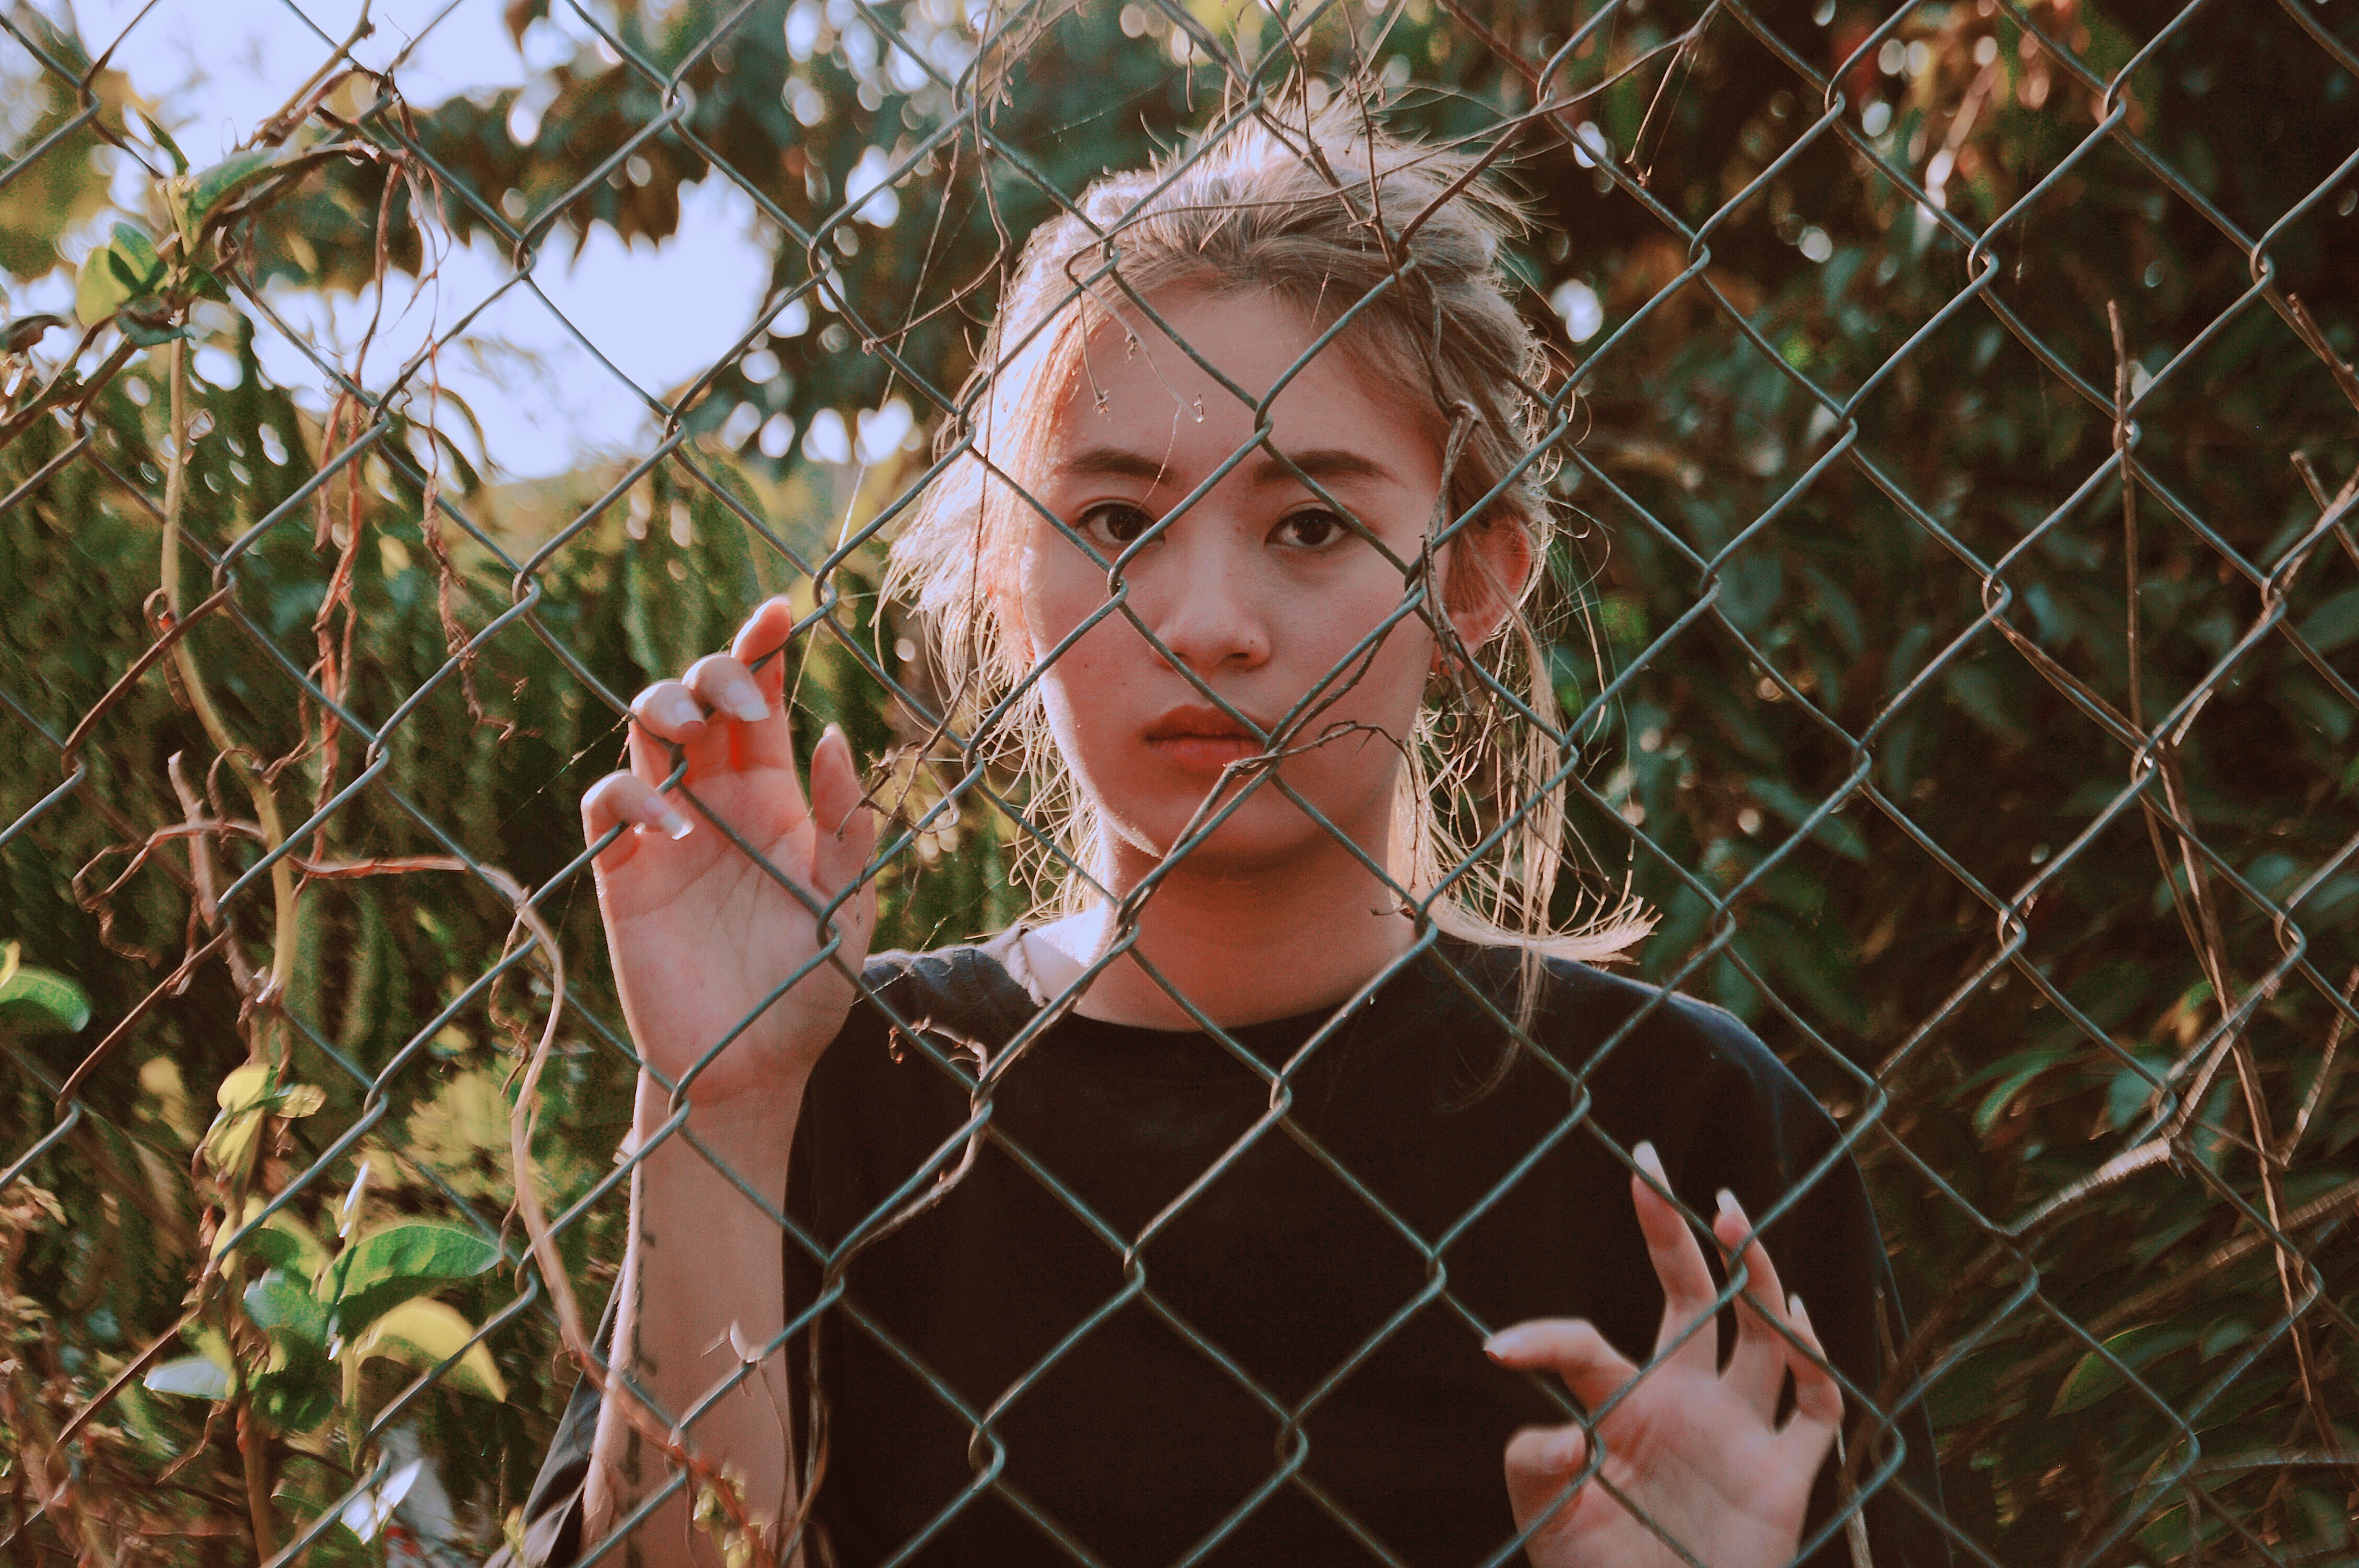
grid, girl, beautiful, pretty, lovely, art, asian girl, vietnam girl, facial expression, tree, plant, emotion, smile, eye, leaf, branch, grass, fun, human, sunlight, grass family, spring, portrait photography